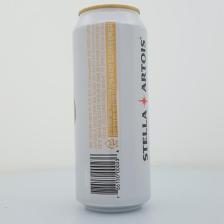
Label: cans